Skip Macdonald

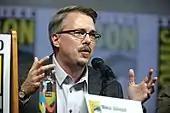
Macdonald has collaborated with Vince Gilligan (pictured) three times

In 2008, Macdonald began editing the Vince Gilligan-created series "Breaking Bad", a show that received universal acclaim and earned Macdonald (following three other nominations) the Primetime Emmy Award for Outstanding Single-Camera Picture Editing for a Drama Series in 2014 for his work on the series finale. That same year, he worked on the drama series "Fargo" and earned three nominations for the Primetime Emmy Award for Outstanding Single-Camera Picture Editing for a Limited Series or Movie. Macdonald made his second collaboration with Gilligan on the "Breaking Bad" spin-off series "Better Call Saul", which earned him two more Emmy Award nominations. In 2019, he made his third collaboration with Gilligan on the Netflix film "", a sequel to "Breaking Bad" centered on the character of Jesse Pinkman. The film, which also received universal acclaim from critics, earned Macdonald his tenth and most recent Primetime Emmy Award nomination.